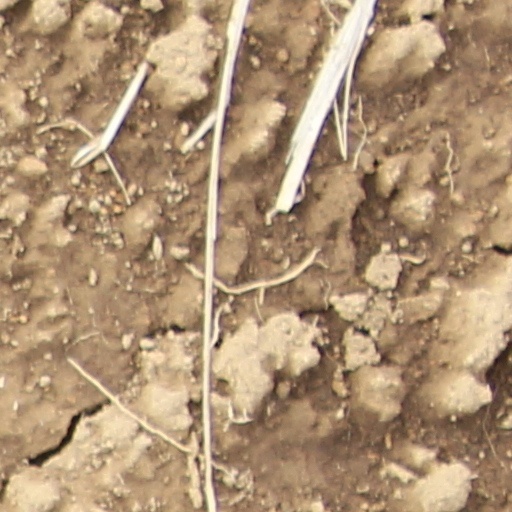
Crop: wheat